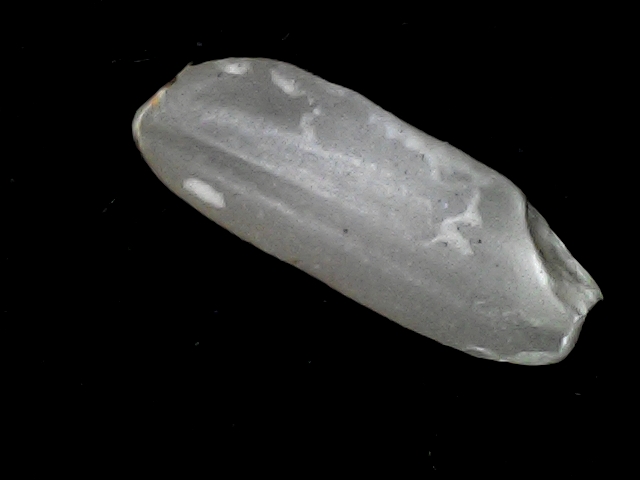
Rice variety: BD51